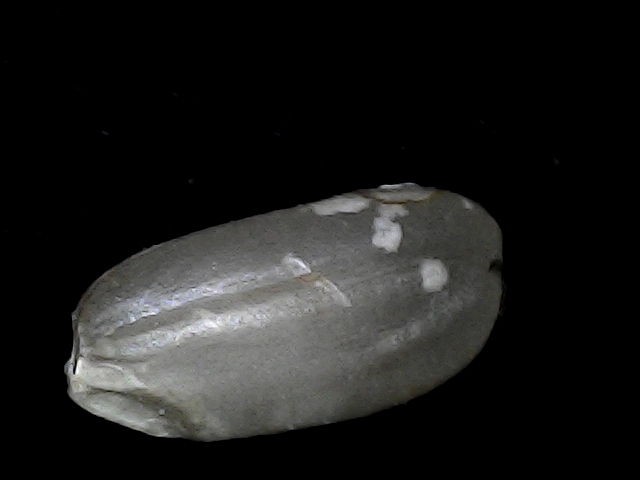
Rice variety: BD33